Software repository

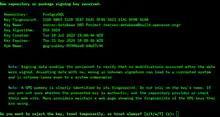
Example of a signed repository key (with ZYpp on openSUSE)

As software repositories are designed to include useful packages, major repositories are designed to be malware free. If a computer is configured to use a digitally signed repository from a reputable vendor, and is coupled with an appropriate